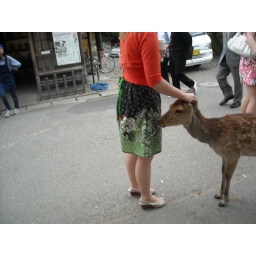
The largest wooden building in the world, housing a massive statue of Buddha.